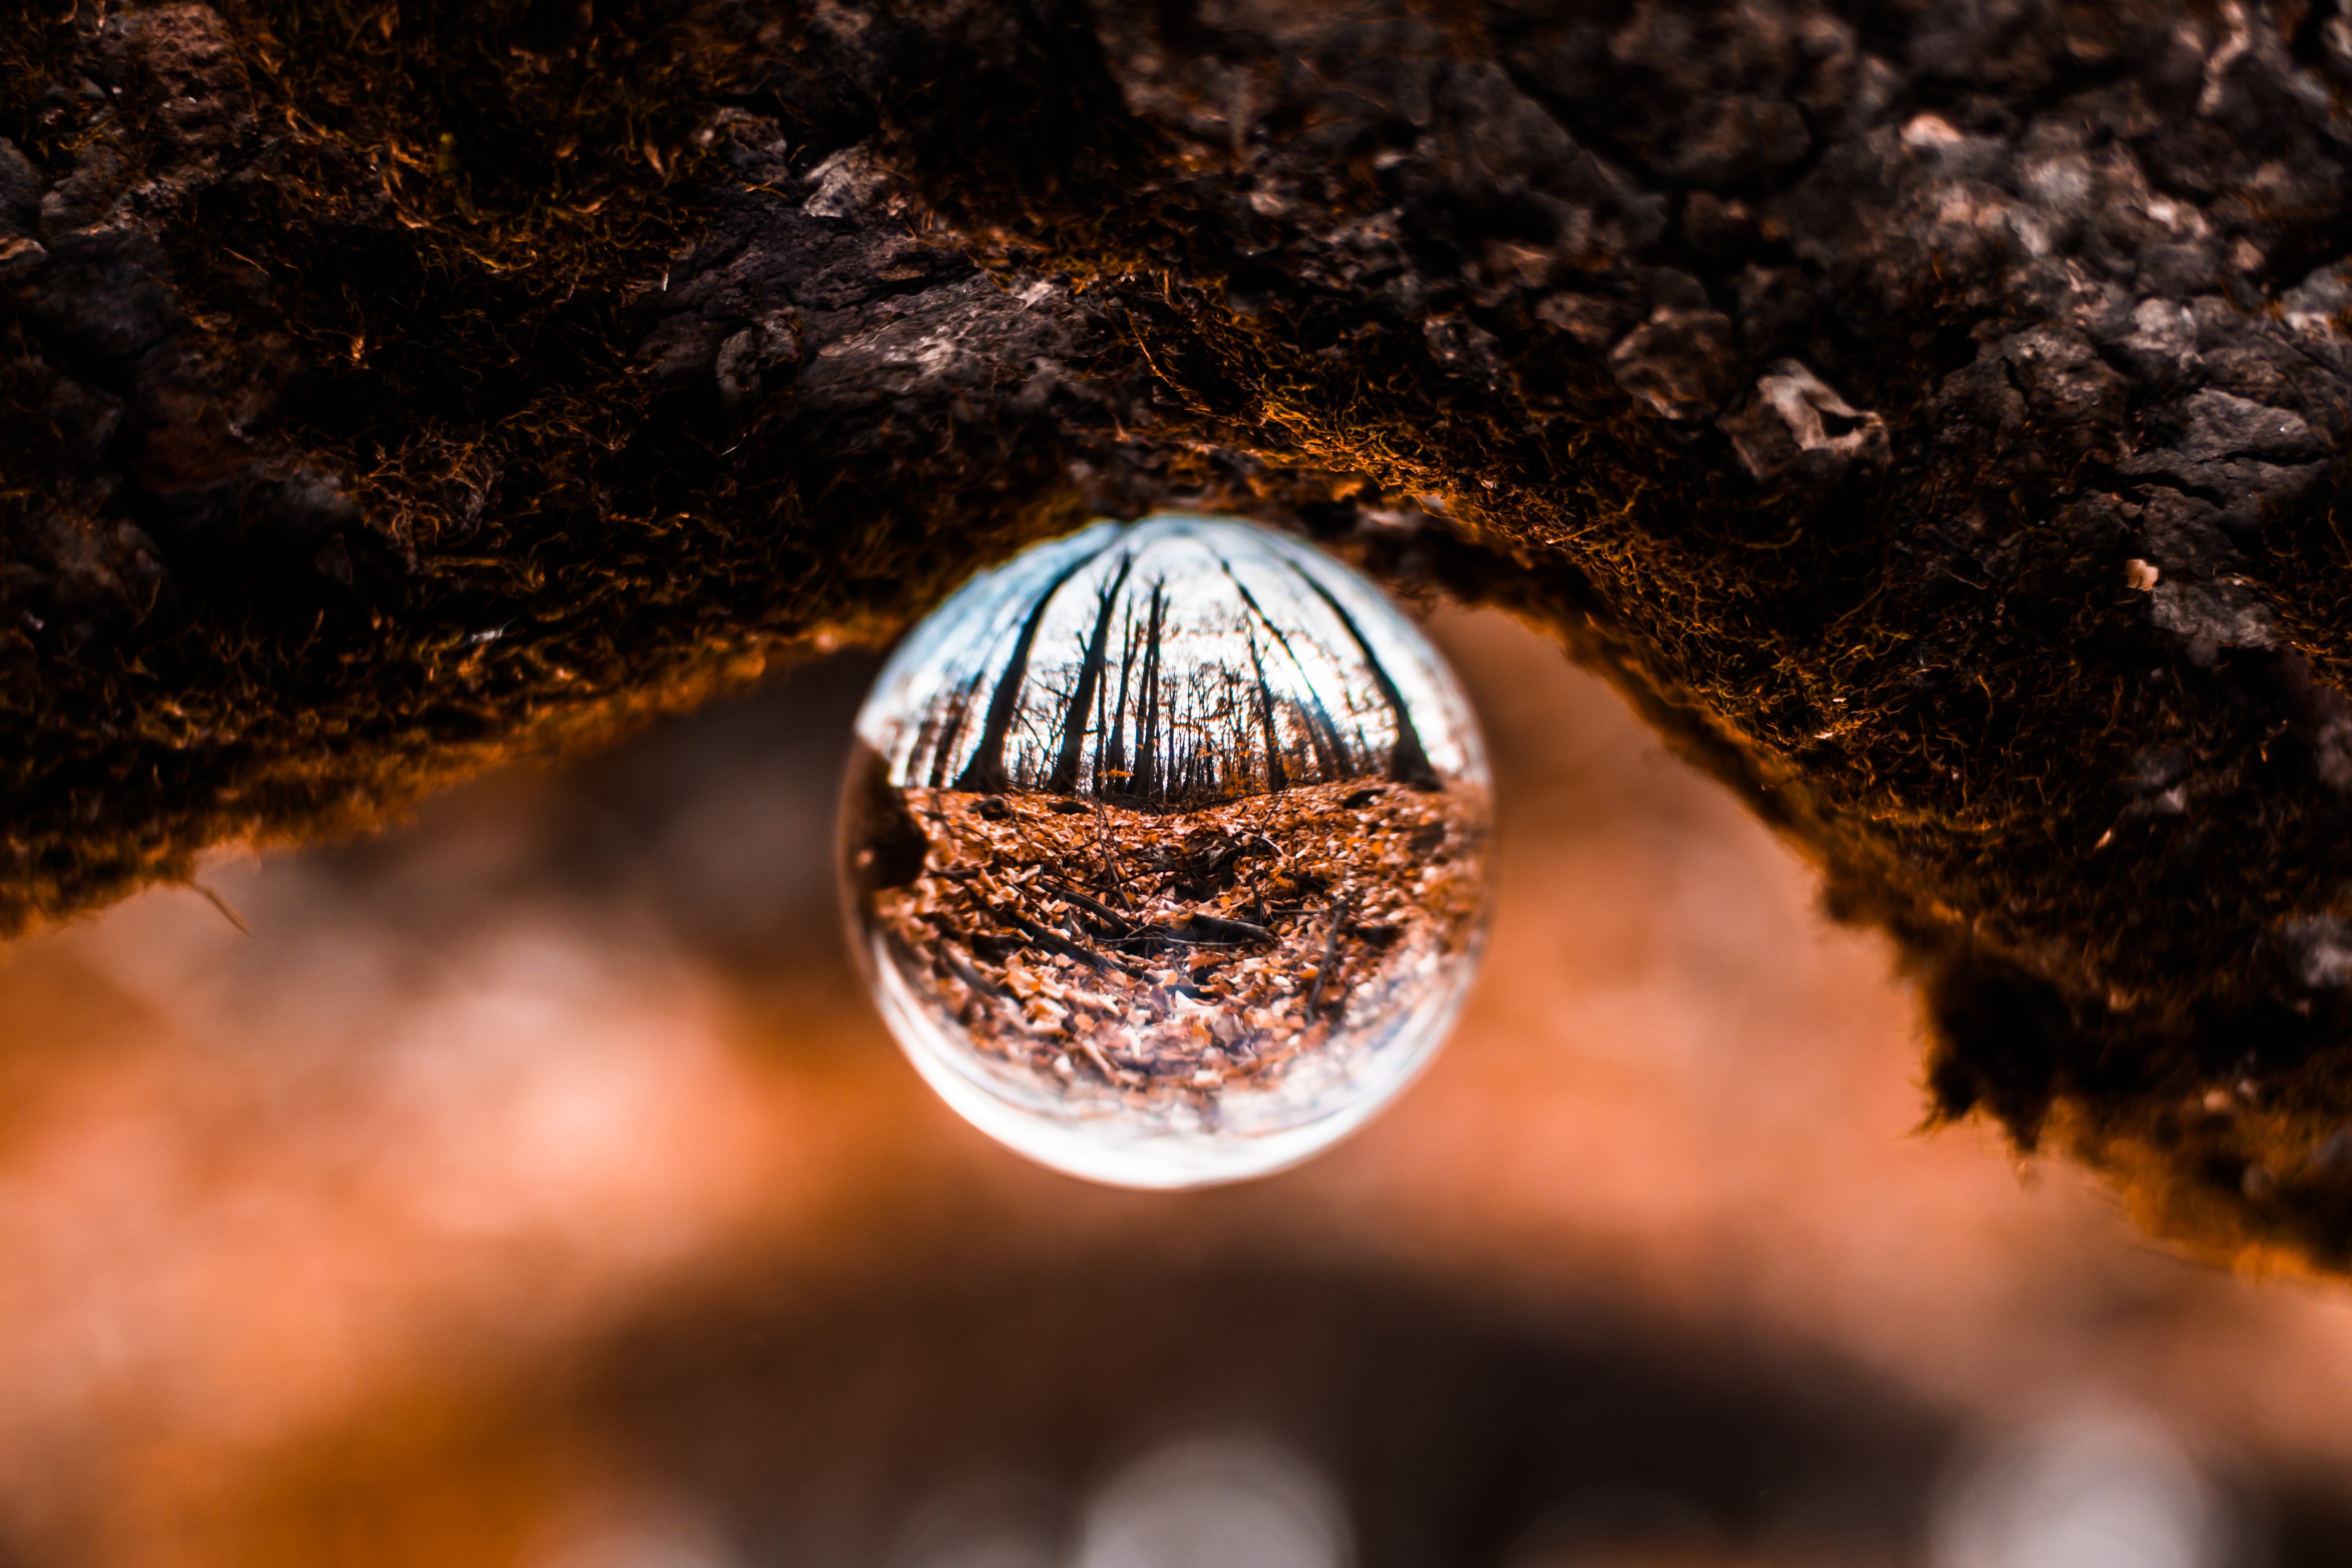
water, tree, close up, reflection, sphere, branch, sky, macro photography, winter, photography, landscape, plant